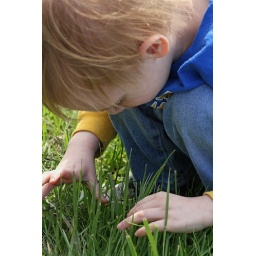
Pic of my son looking for something in the grass